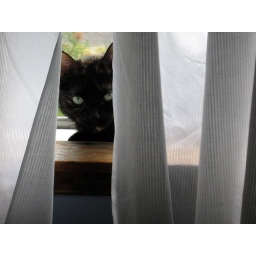
Winkie peering out of her hiding spot in the window of the blue room.